Poplar Dock

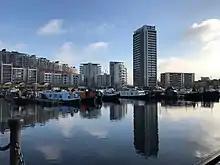
Poplar Dock Wharf and Horizons Tower

Poplar Dock is a small dock in Poplar, London. It connects to the Blackwall Basin of the West India Docks and, although independent of this system, has never had a direct connection to the Thames.